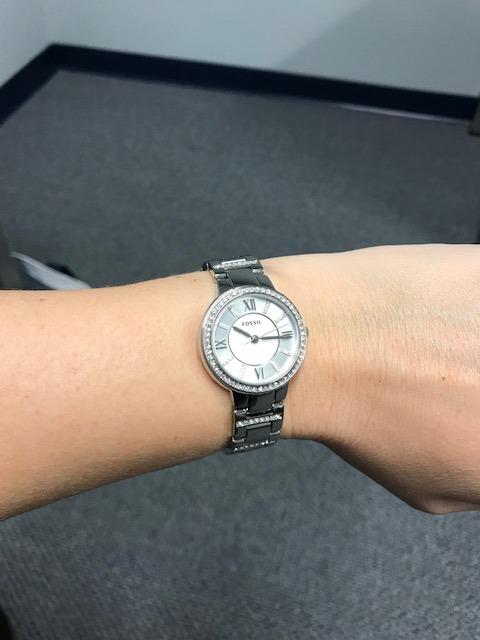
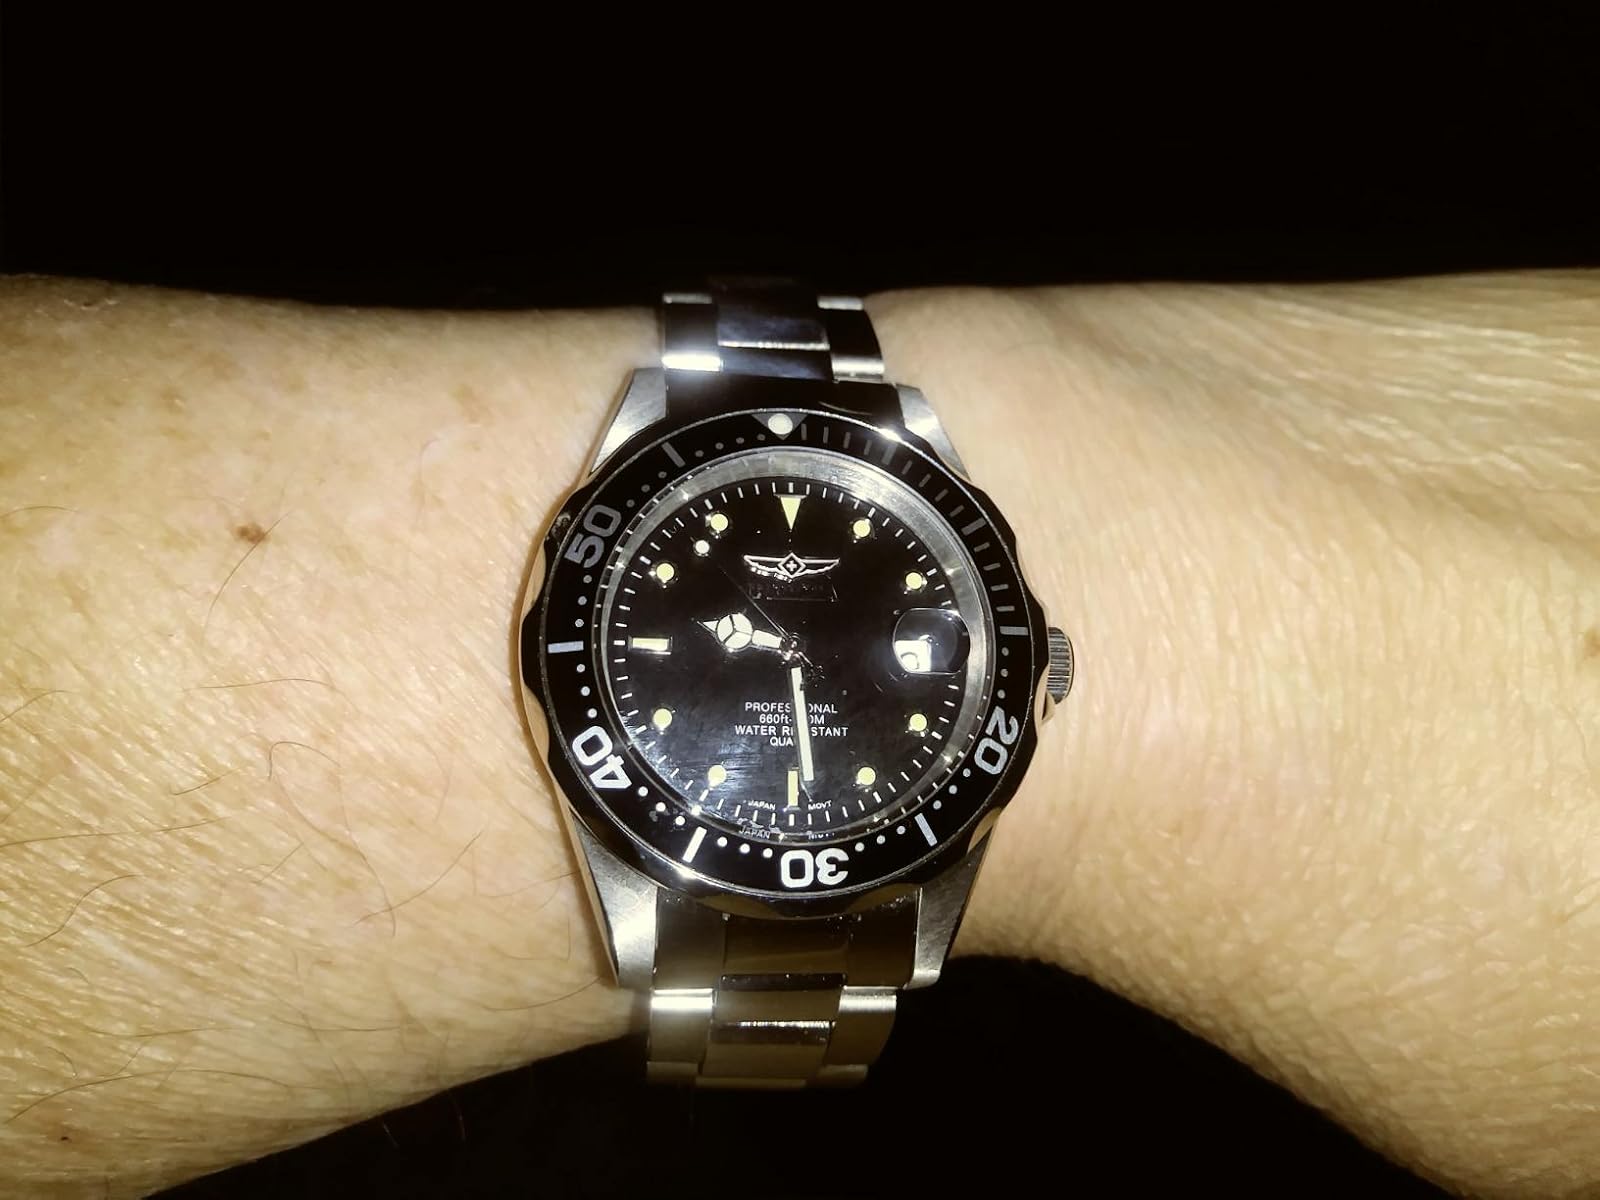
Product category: accessories_watch
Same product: no